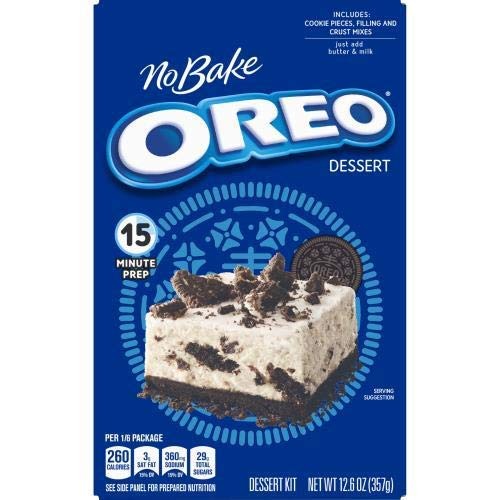
Item Name: JELL-O Oreo No Bake Gelatin Dessert Mix (12.6 Box) (Pack of 6)
Product Description: Jell-O No Bake Oreo Dessert .12.6 oz Box.
Value: 75.6
Unit: Ounce

Price: 65.24